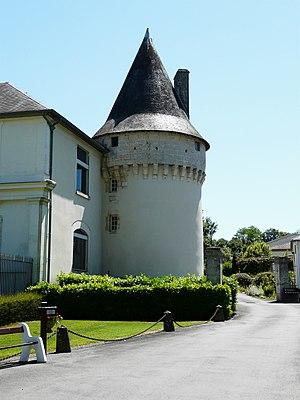
La tour sud-ouest du château de Lanmary à Antonne-et-Trigonant, Dordogne, France
Alexandre Isidore Leroy de Barde, né en février 1777 à Montreuil-sur-Mer et mort en 1828 ou 1829 à Paris, est un peintre français actif en Angleterre.